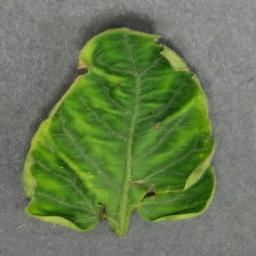
Label: Tomato___Tomato_Yellow_Leaf_Curl_Virus